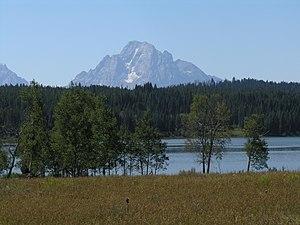
Le lac Two Ocean est un lac situé dans le parc national de Grand Teton au nord-ouest du Wyoming aux États-Unis.